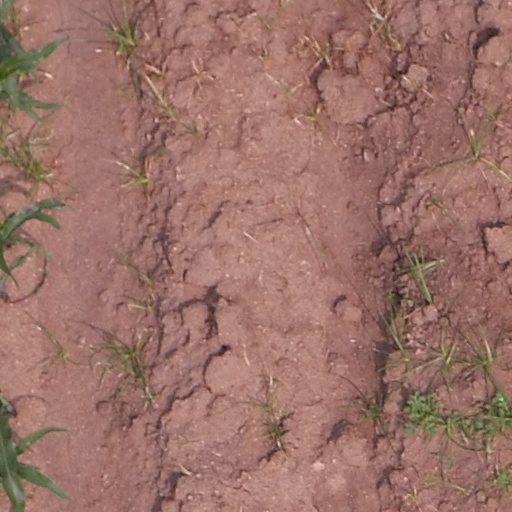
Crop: maize; corn